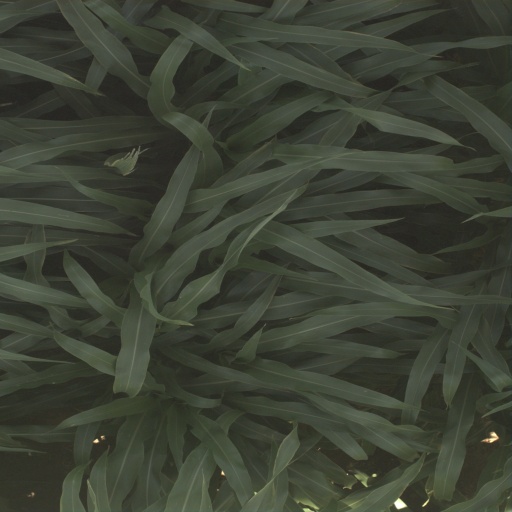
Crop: sorghum